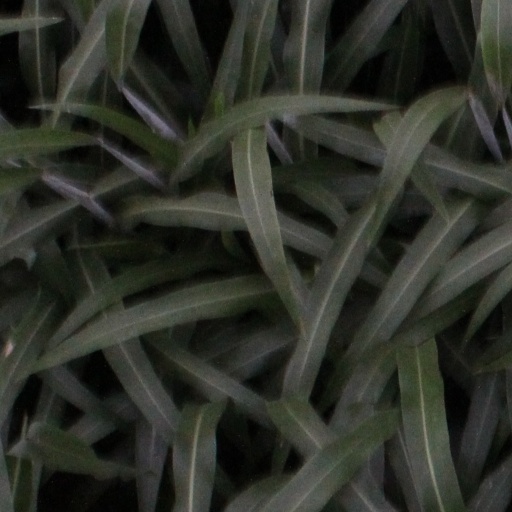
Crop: sorghum